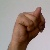
The image shows a hand gesture representing the letter 'N' in Indian Sign Language.